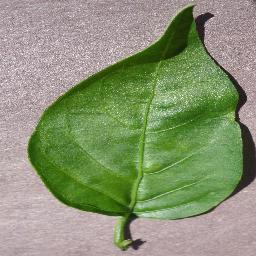
Label: Pepper,_bell___healthy